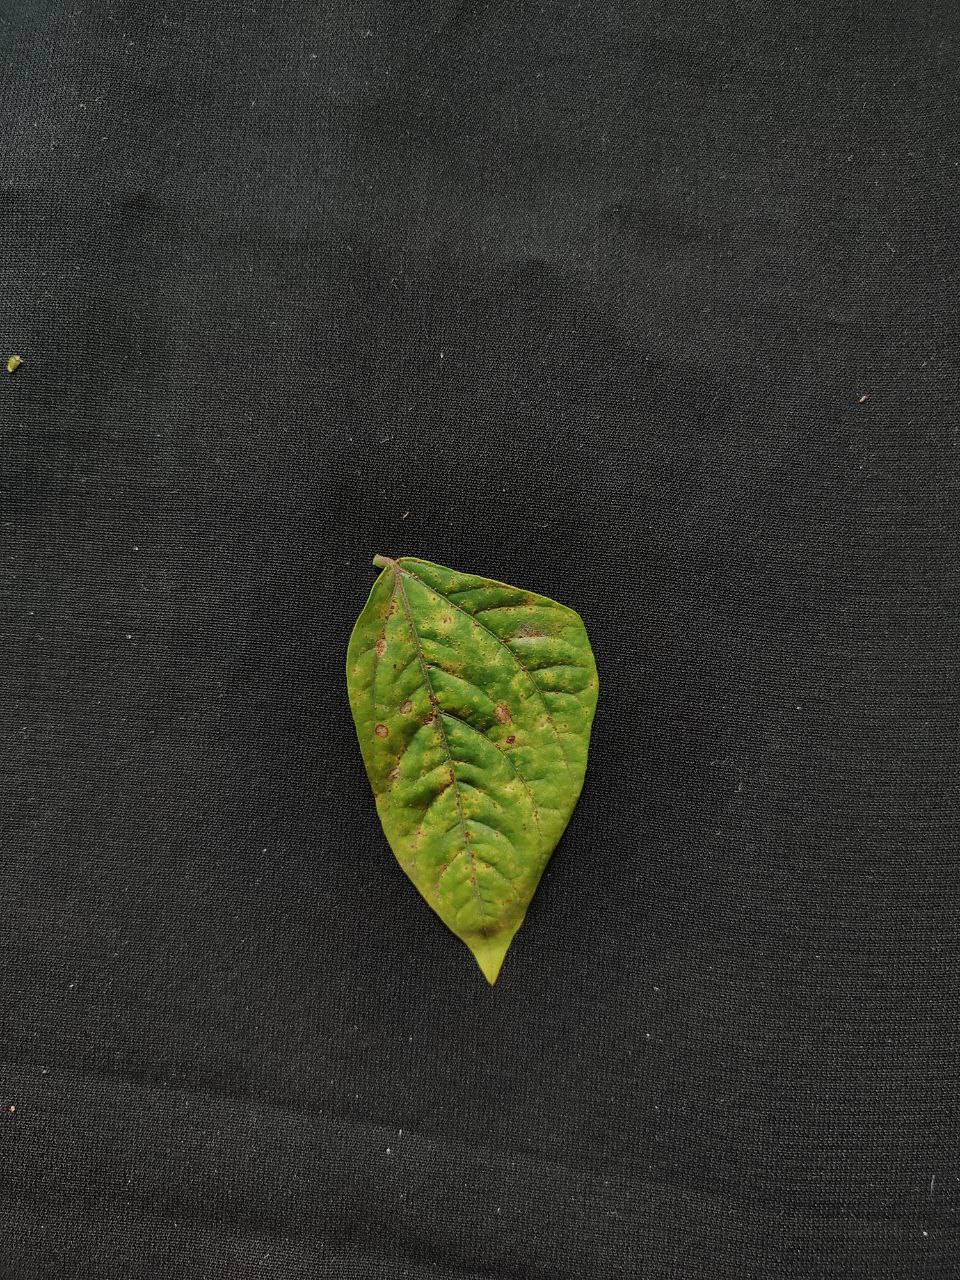
Crop: cowpea
Leaf condition: Septoria leaf spot